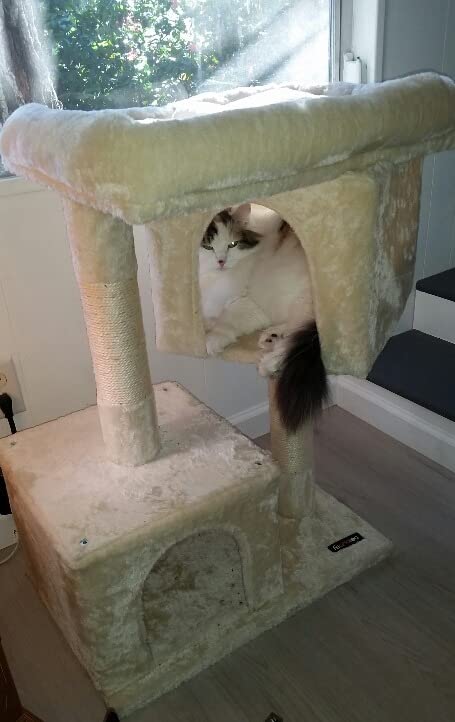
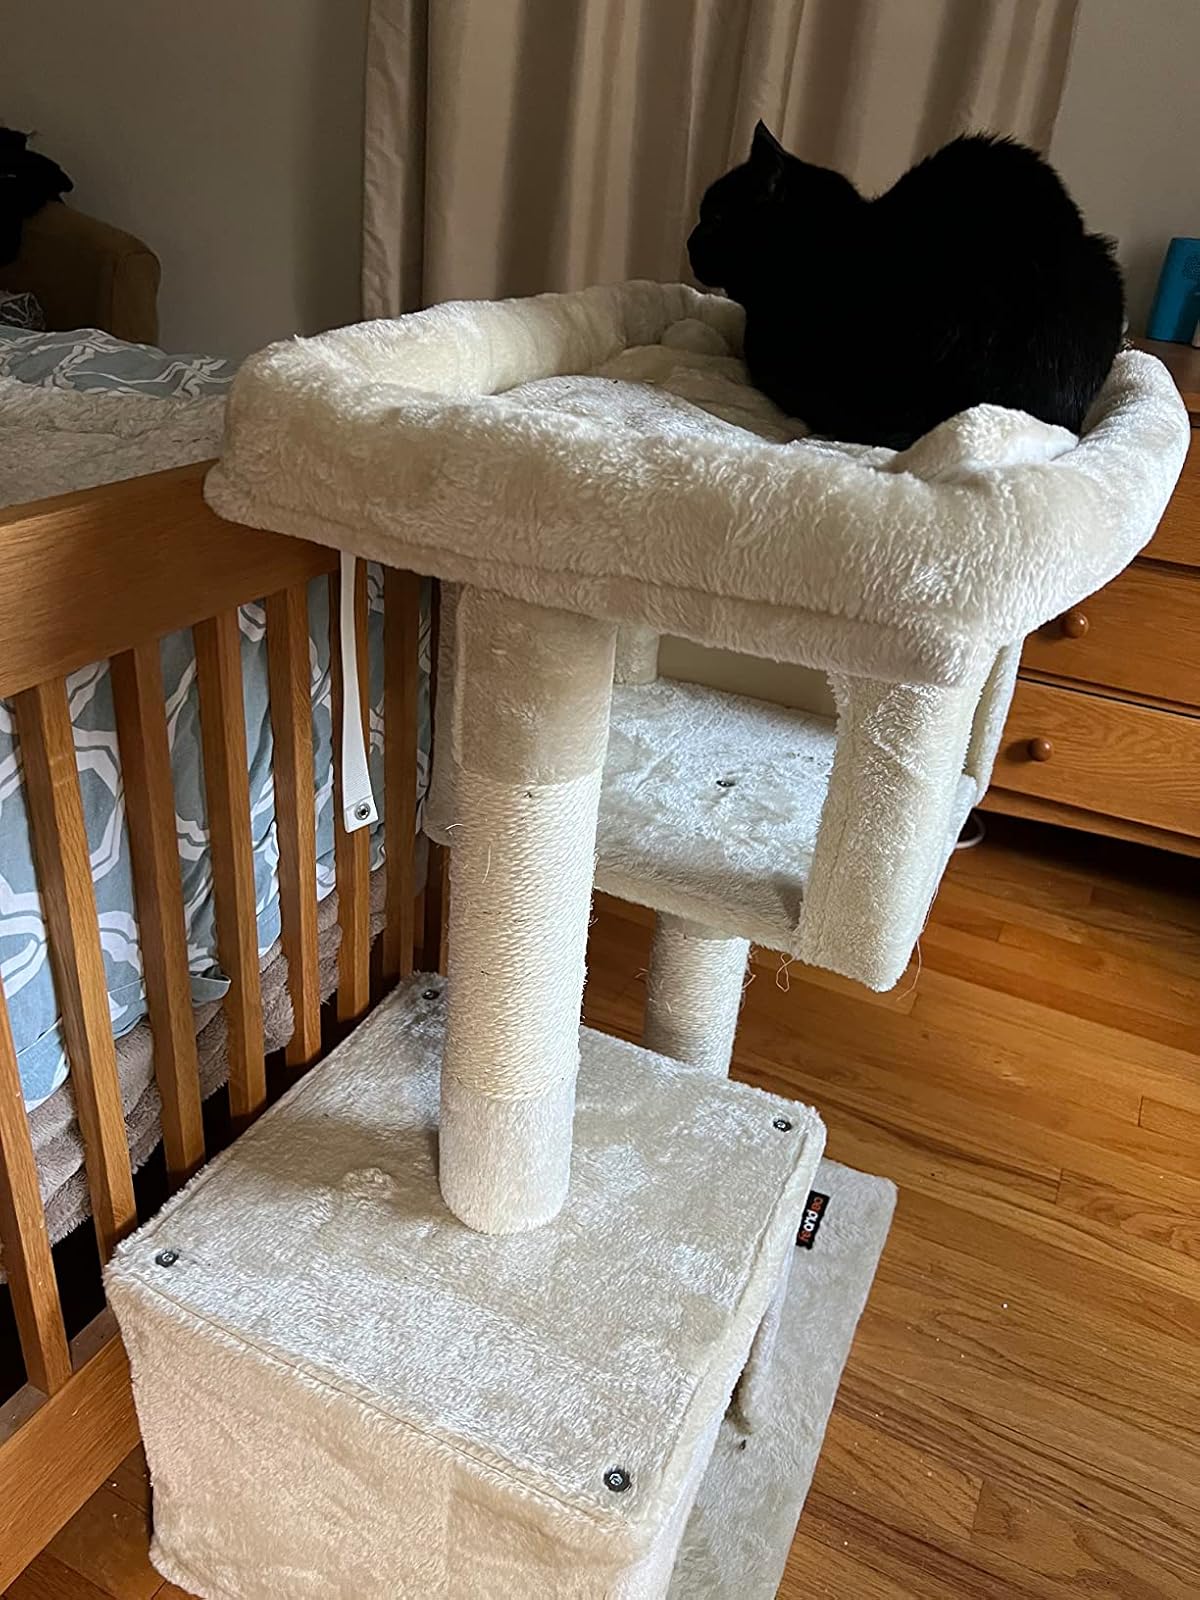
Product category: items_cat tree
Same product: yes